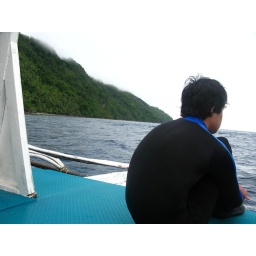
Diving Limasawa Island.  First dive in a cove, 2nd dive a wall dive into an underwater canyon about 80-100 feet deep.